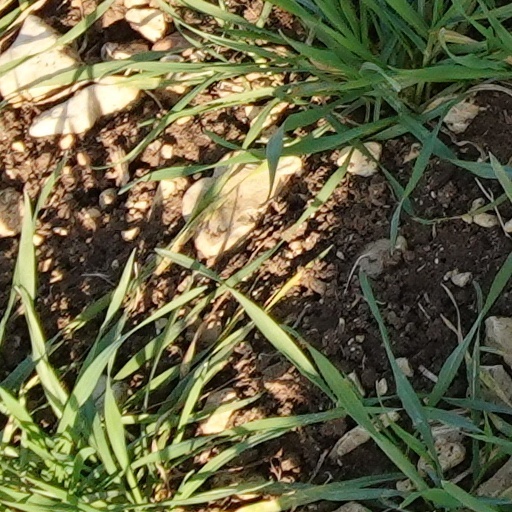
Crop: wheat